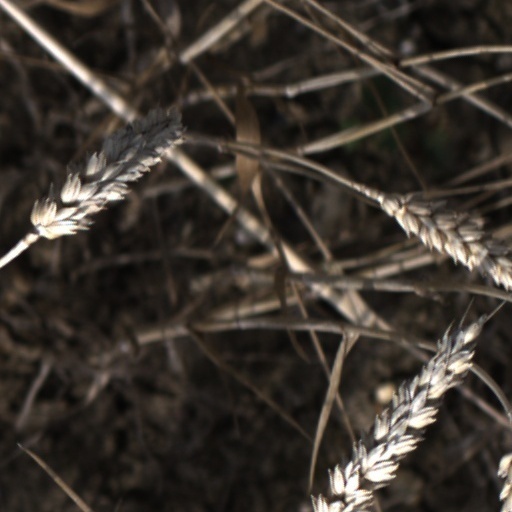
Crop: wheat